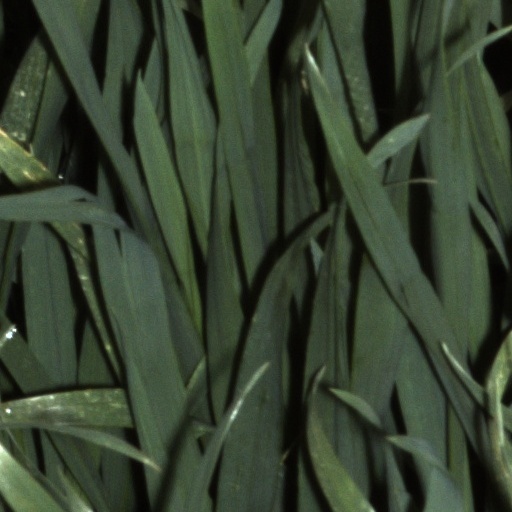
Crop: wheat